Varna railway station

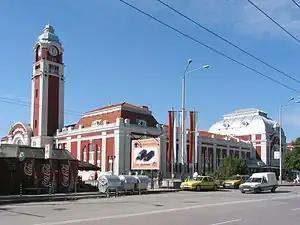
The station building.

Varna railway station serves the Black Sea city and municipality of Varna, the third most populous city in Bulgaria.